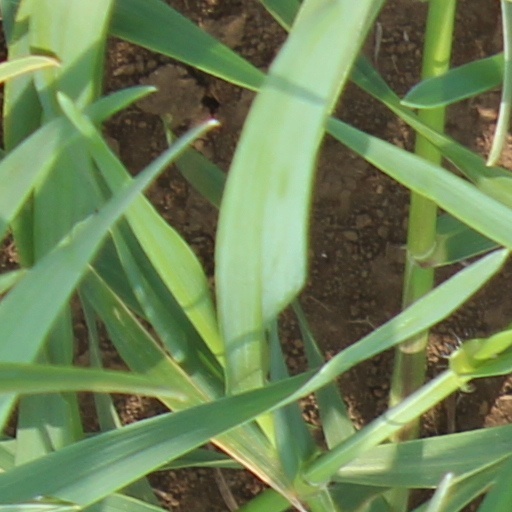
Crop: wheat